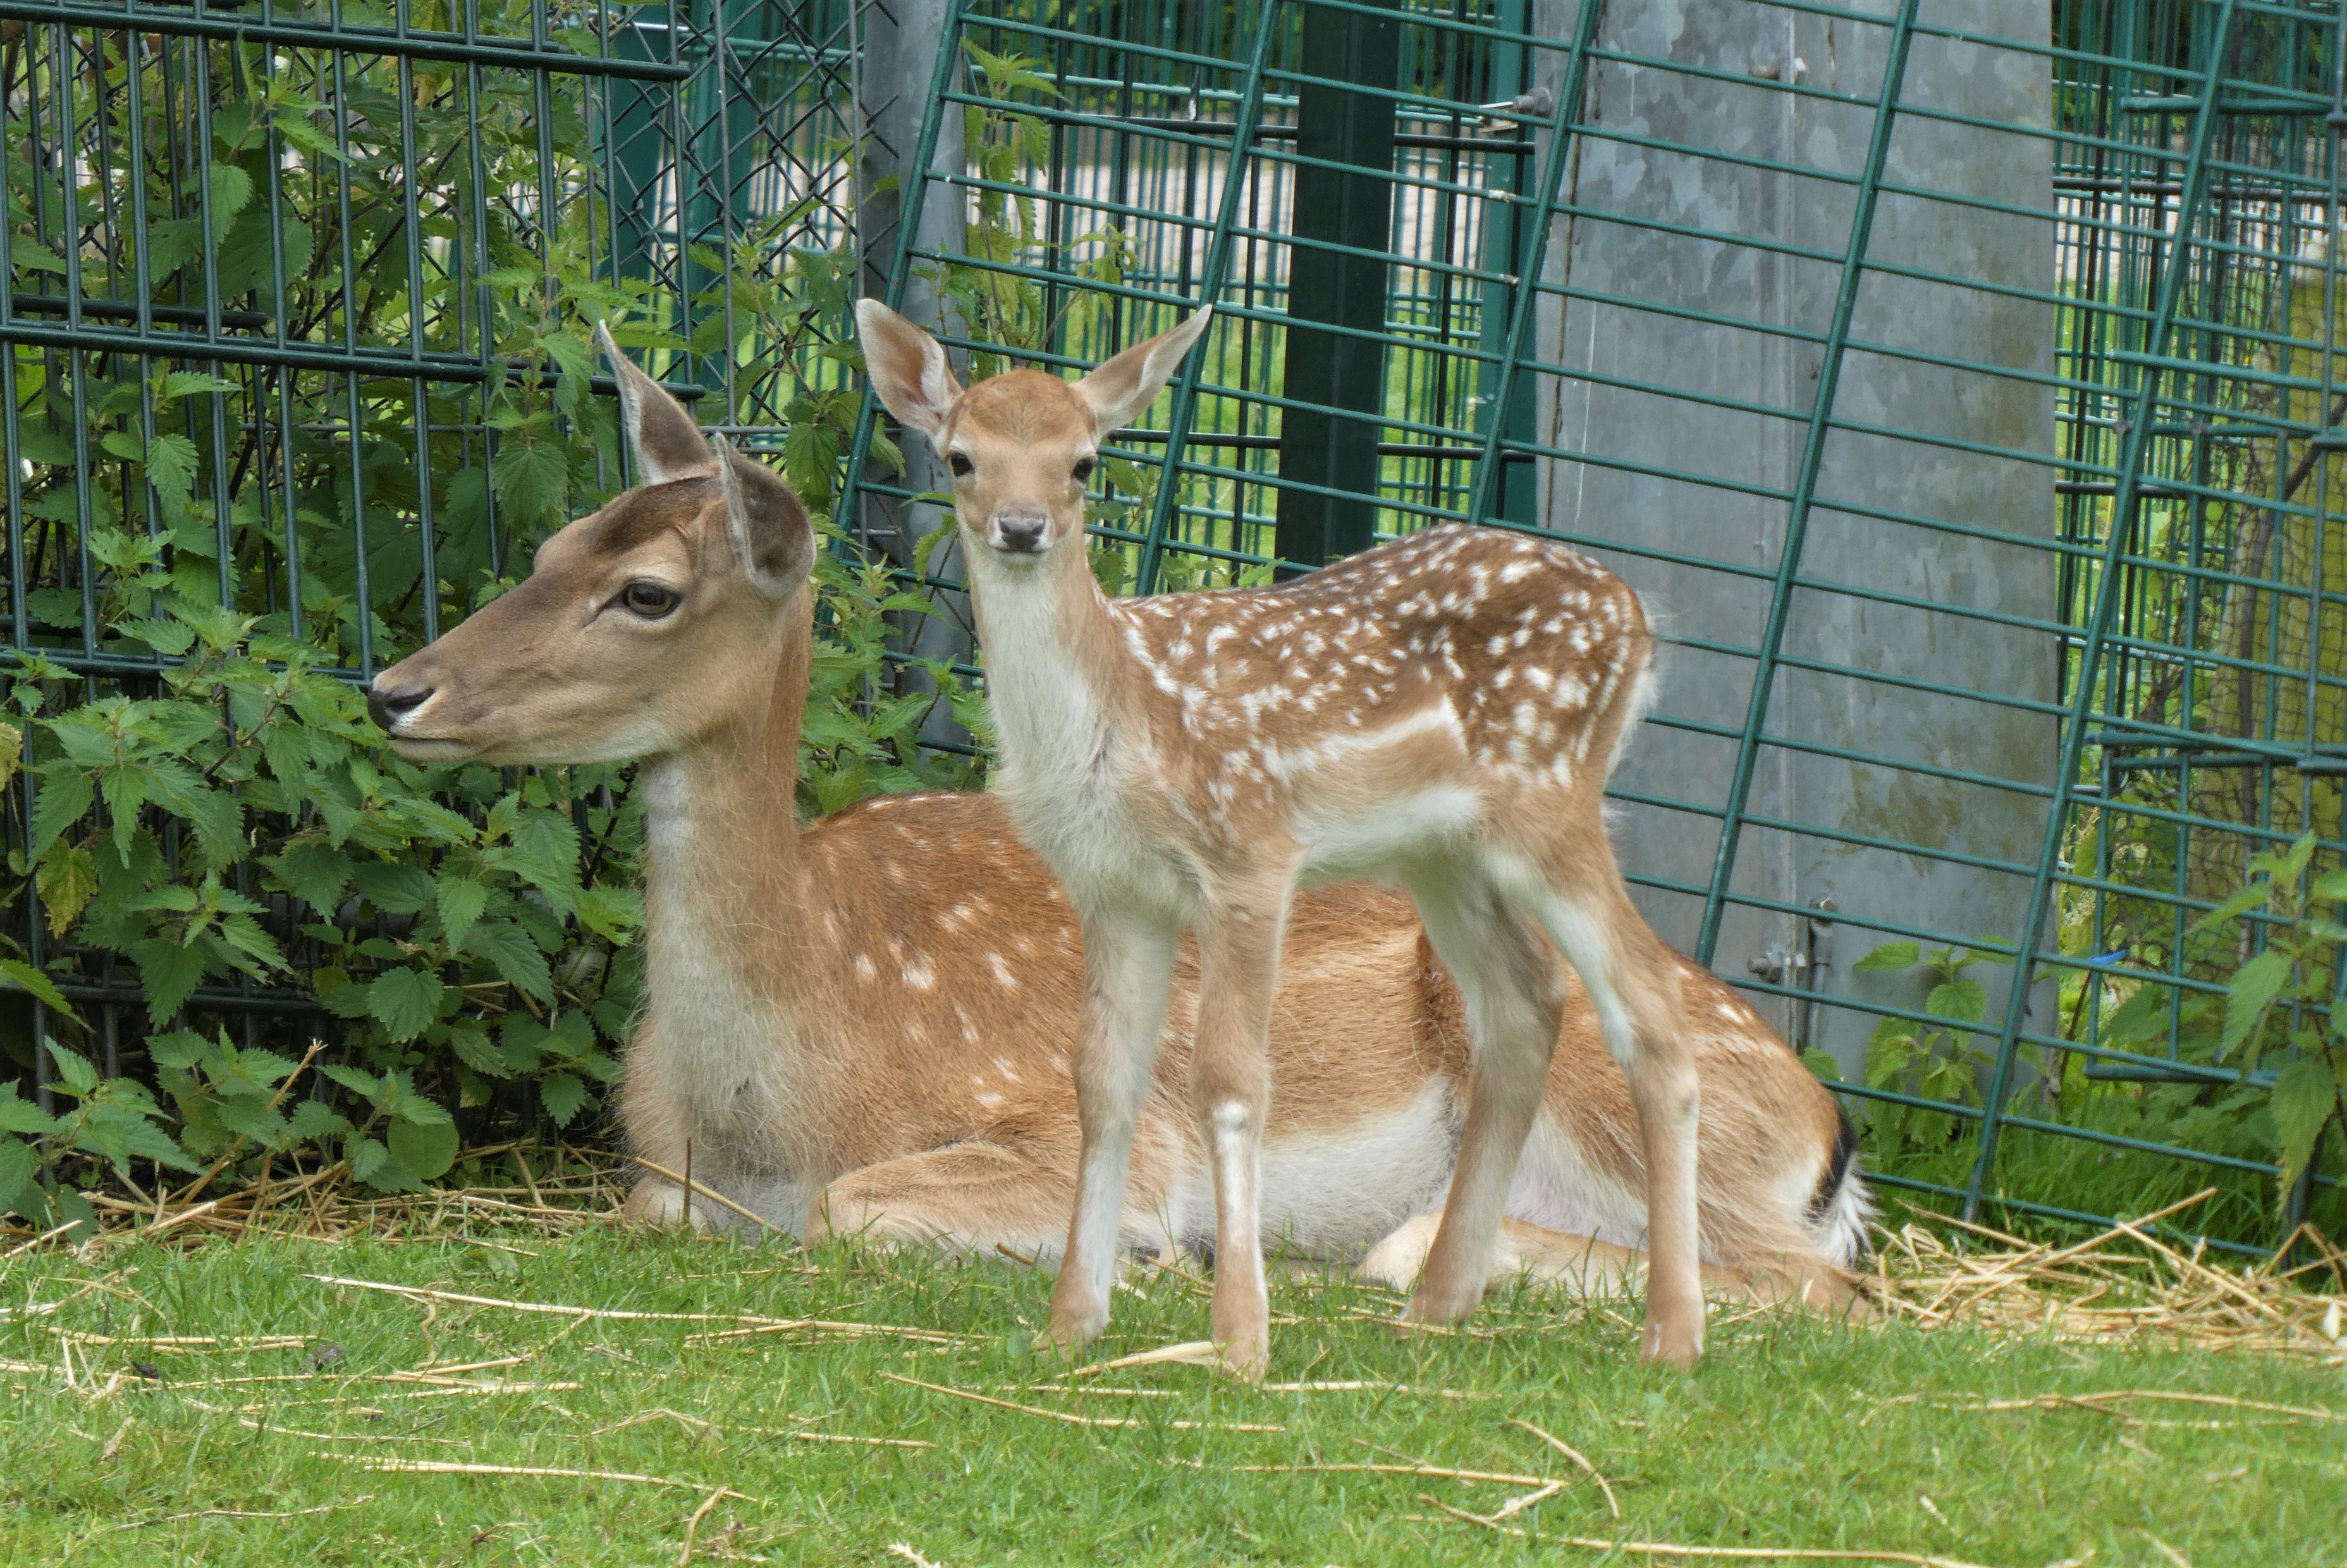
deer, fallow deer, young, mammal, petting zoo, animals, meadow, nature, plant, fence, grass, fawn, terrestrial animal, groundcover, grass family, tree, snout, mesh, tail, white tailed deer, grassland, landscape, wire fencing, wildlife, forest, woodland, antelope, jungle, natural landscape